Nanda Devi

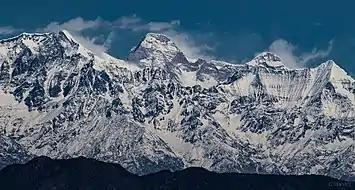
Nanda Devi (center) with Sunanda Devi (on the right), Shot from Ranikhet, Almora

When the mountain was later climbed in 1936 by a British-American expedition, it became the highest peak climbed by man until the 1950 ascent of Annapurna, . (However, higher non-summit elevations had already been reached by the British on Mount Everest in the 1920s, and it is possible that George Mallory may have reached Everest's summit in 1924.) It also involved steeper and more sustained terrain than had been previously attempted at such a high altitude. The expedition climbed the south ridge, also known as the Coxcomb Ridge, which leads relatively directly to the main summit. The summit pair were H. W. Tilman and Noel Odell; Charles Houston was to be in place of Tilman, but he contracted severe food poisoning. Noted mountaineer and mountain writer H. Adams Carter was also on the expedition, which was notable for its small scale and lightweight ethic: it included only seven climbers, and used no fixed ropes, nor any Sherpa support above . Eric Shipton, who was not involved in the climb itself, called it "the finest mountaineering achievement ever performed in the Himalaya."